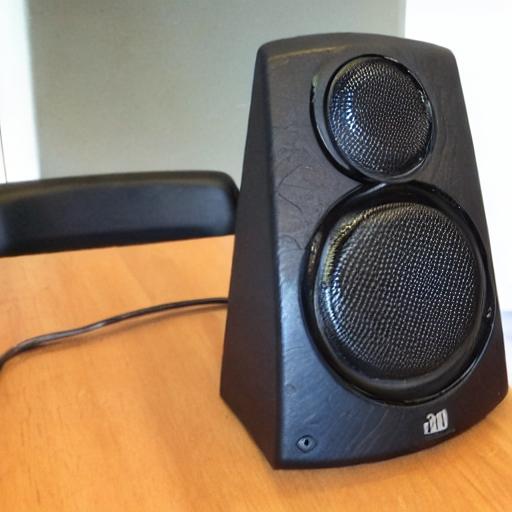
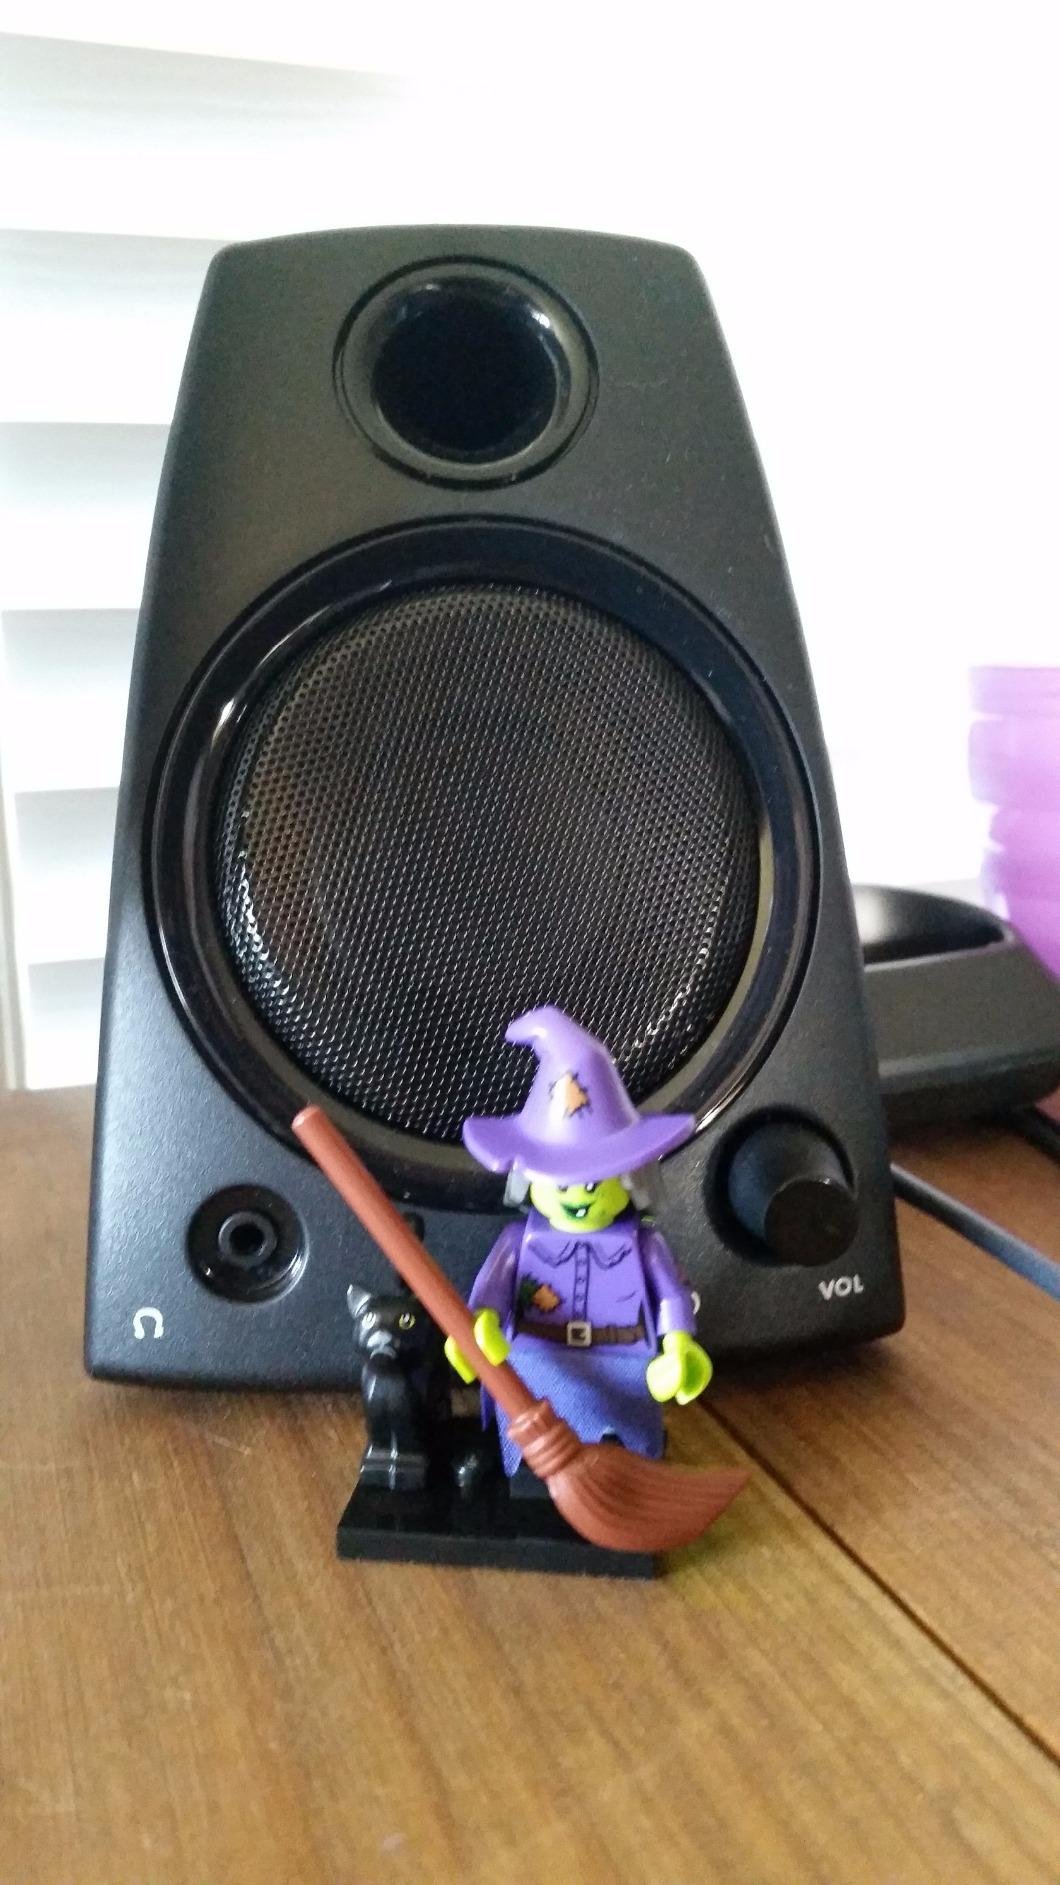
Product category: speaker
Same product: no